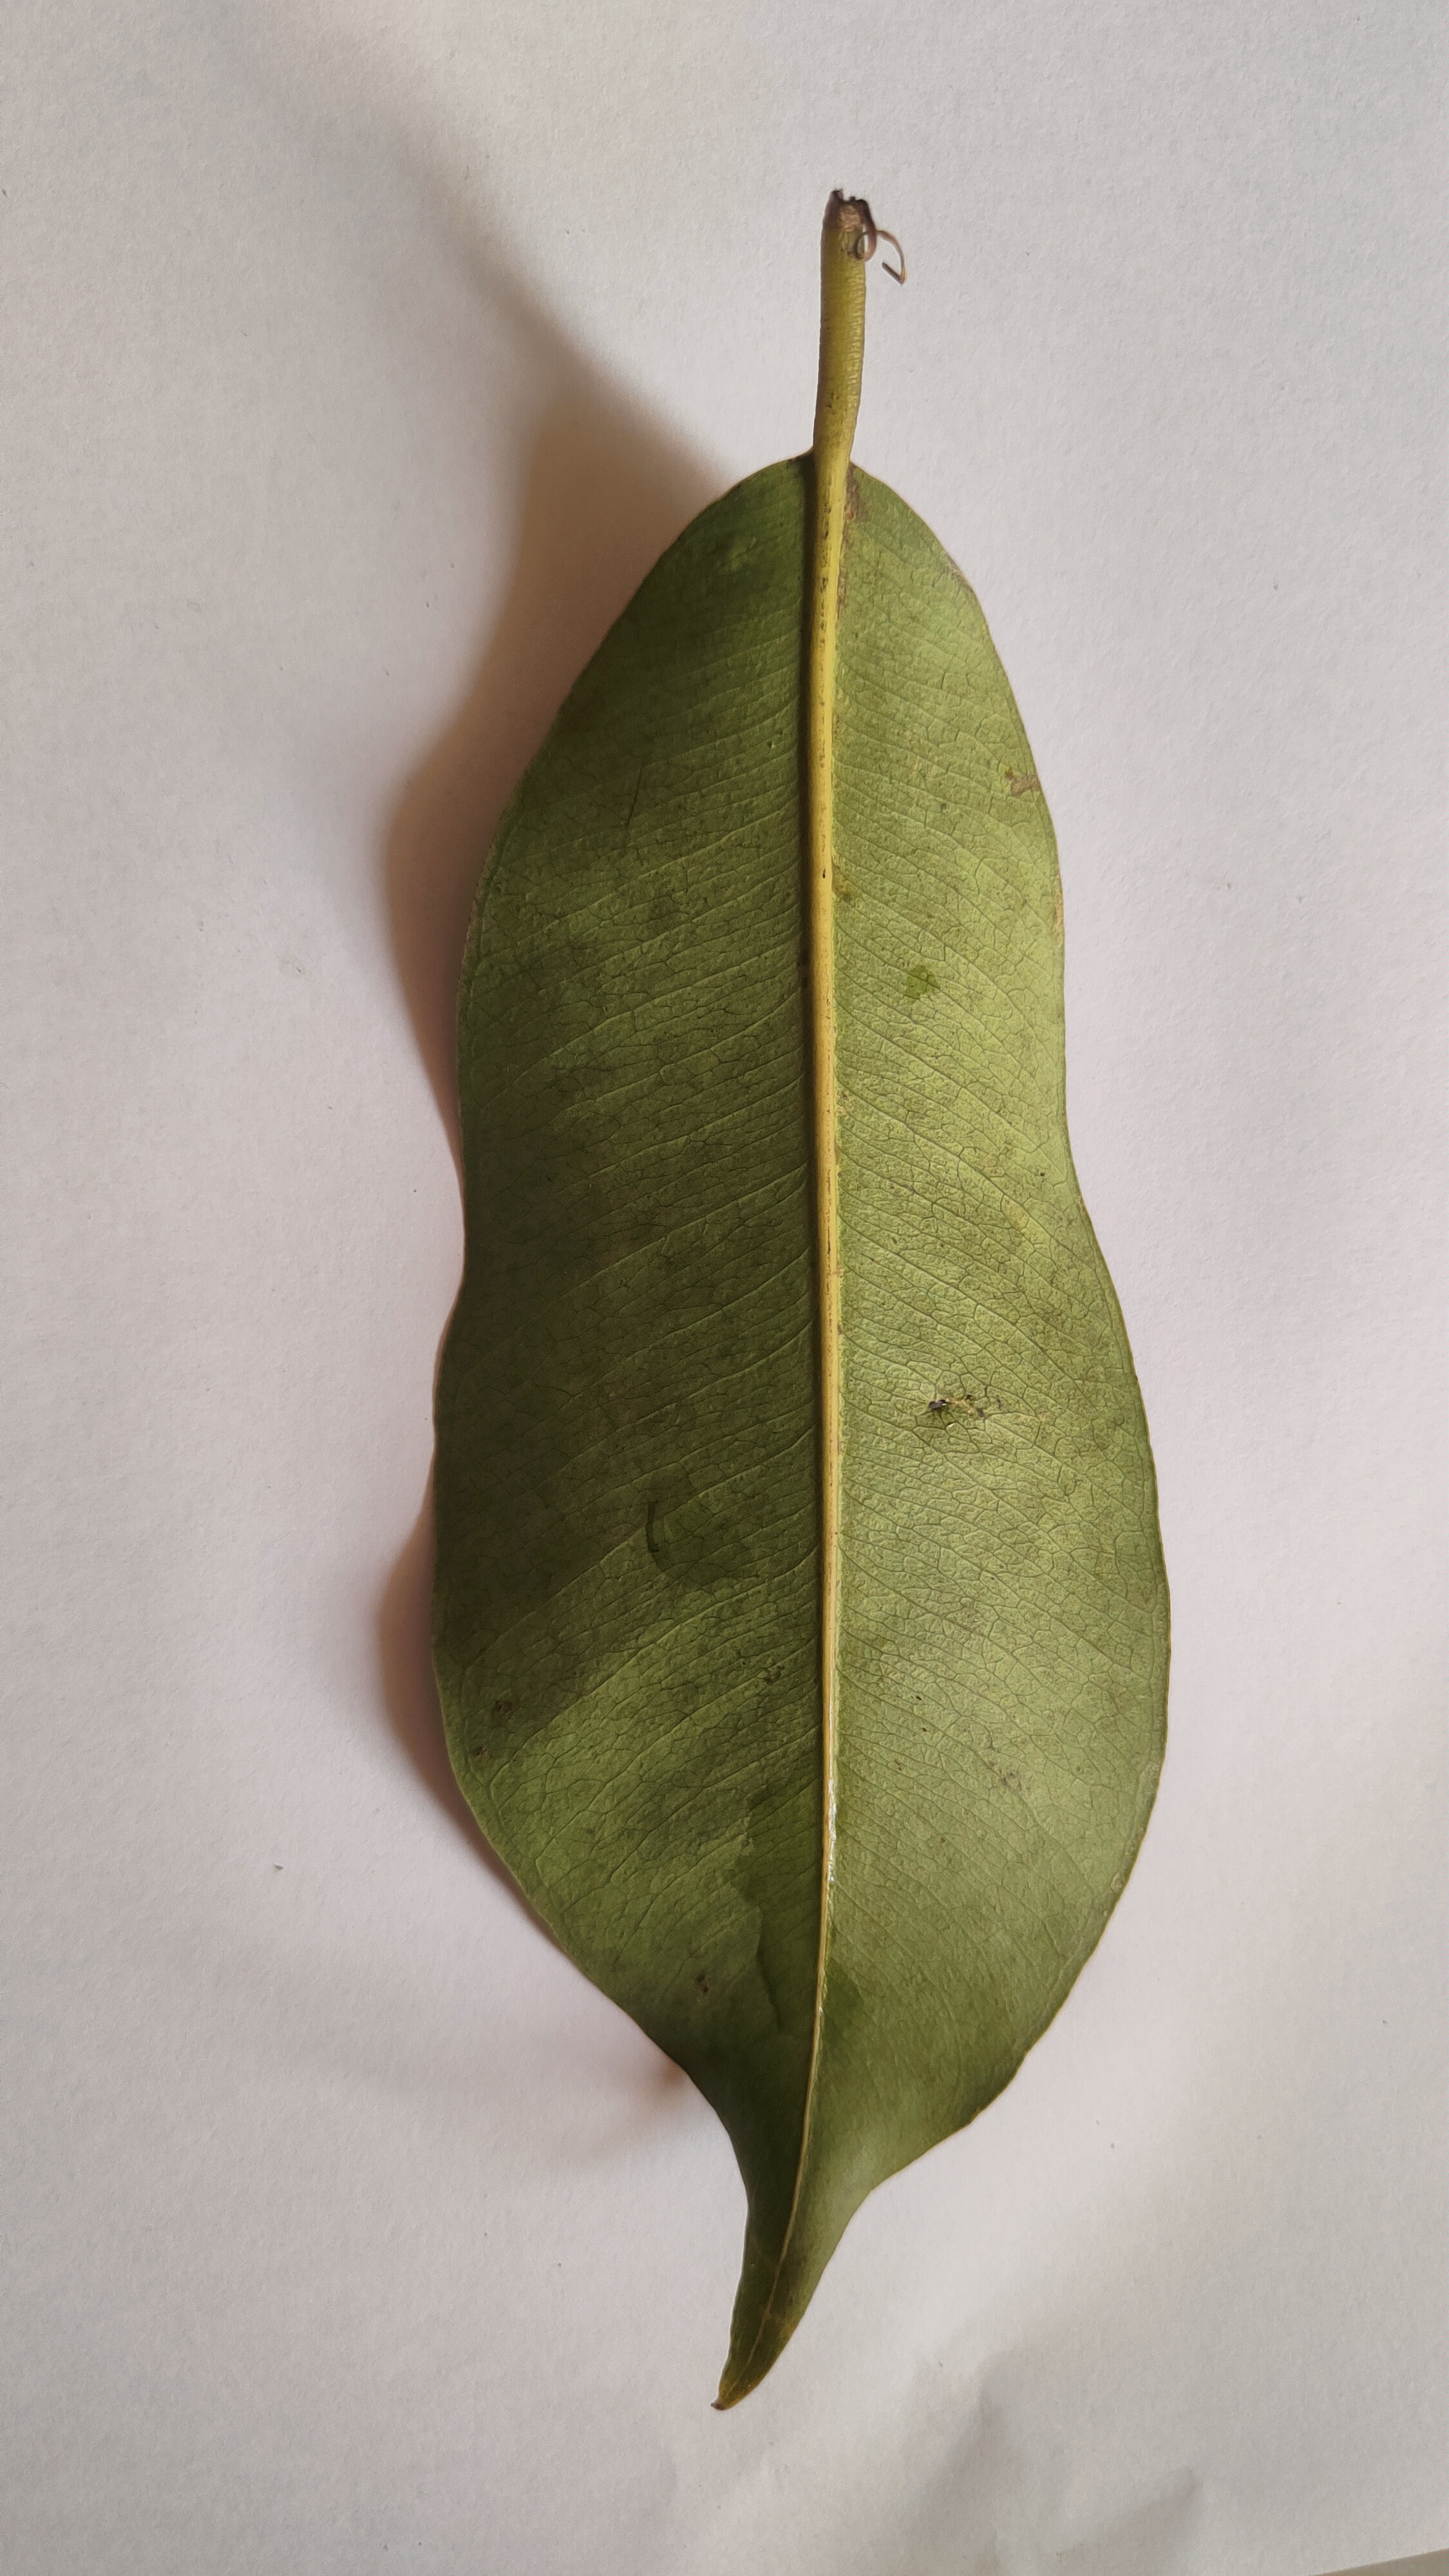
Leaf variety: Black plum